Hurricane Fay

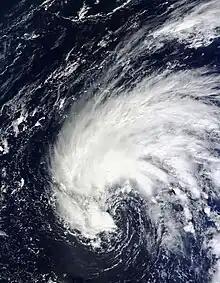
Satellite image of Subtropical Storm Fay over the open ocean

Immediately after forming, the storm moved northwestward around the periphery of a ridge of high pressure in the central Atlantic. As Fay moved away from its parent upper low, wind shear once again increased. The National Hurricane Center originally expected the cyclone to remain weak, but Fay began organizing more quickly than anticipated. Relatively strong winds sampled by a Hurricane Hunters aircraft necessitated a special off-hour advisory to raise the cyclone's intensity estimate. The storm started to acquire characteristics of a fully tropical system, and despite strong southerly wind shear preventing thunderstorms from developing near the center, Fay's wind speeds steadily increased. Upper-level air divergence from the nearby non-tropical low may have contributed to the storm's resilience. After convection became more symmetrical and the wind field contracted, Fay transitioned into a tropical storm at 06:00 UTC on October 11. At the same time, the system turned toward the north around the central Atlantic ridge, soon gaining an easterly component to its movement. Fay remained heavily sheared, with the deepest convection still displaced from the center.